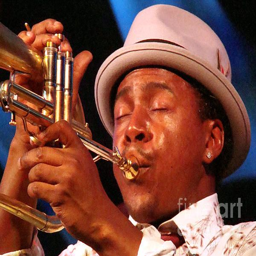
-- close up portrait of person intensely playing his trumpet at a concert .